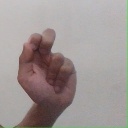
अक्षर: ढ